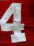
Number: 4